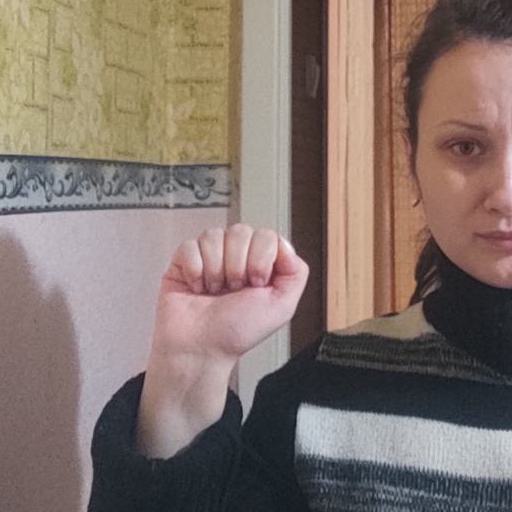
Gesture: fist